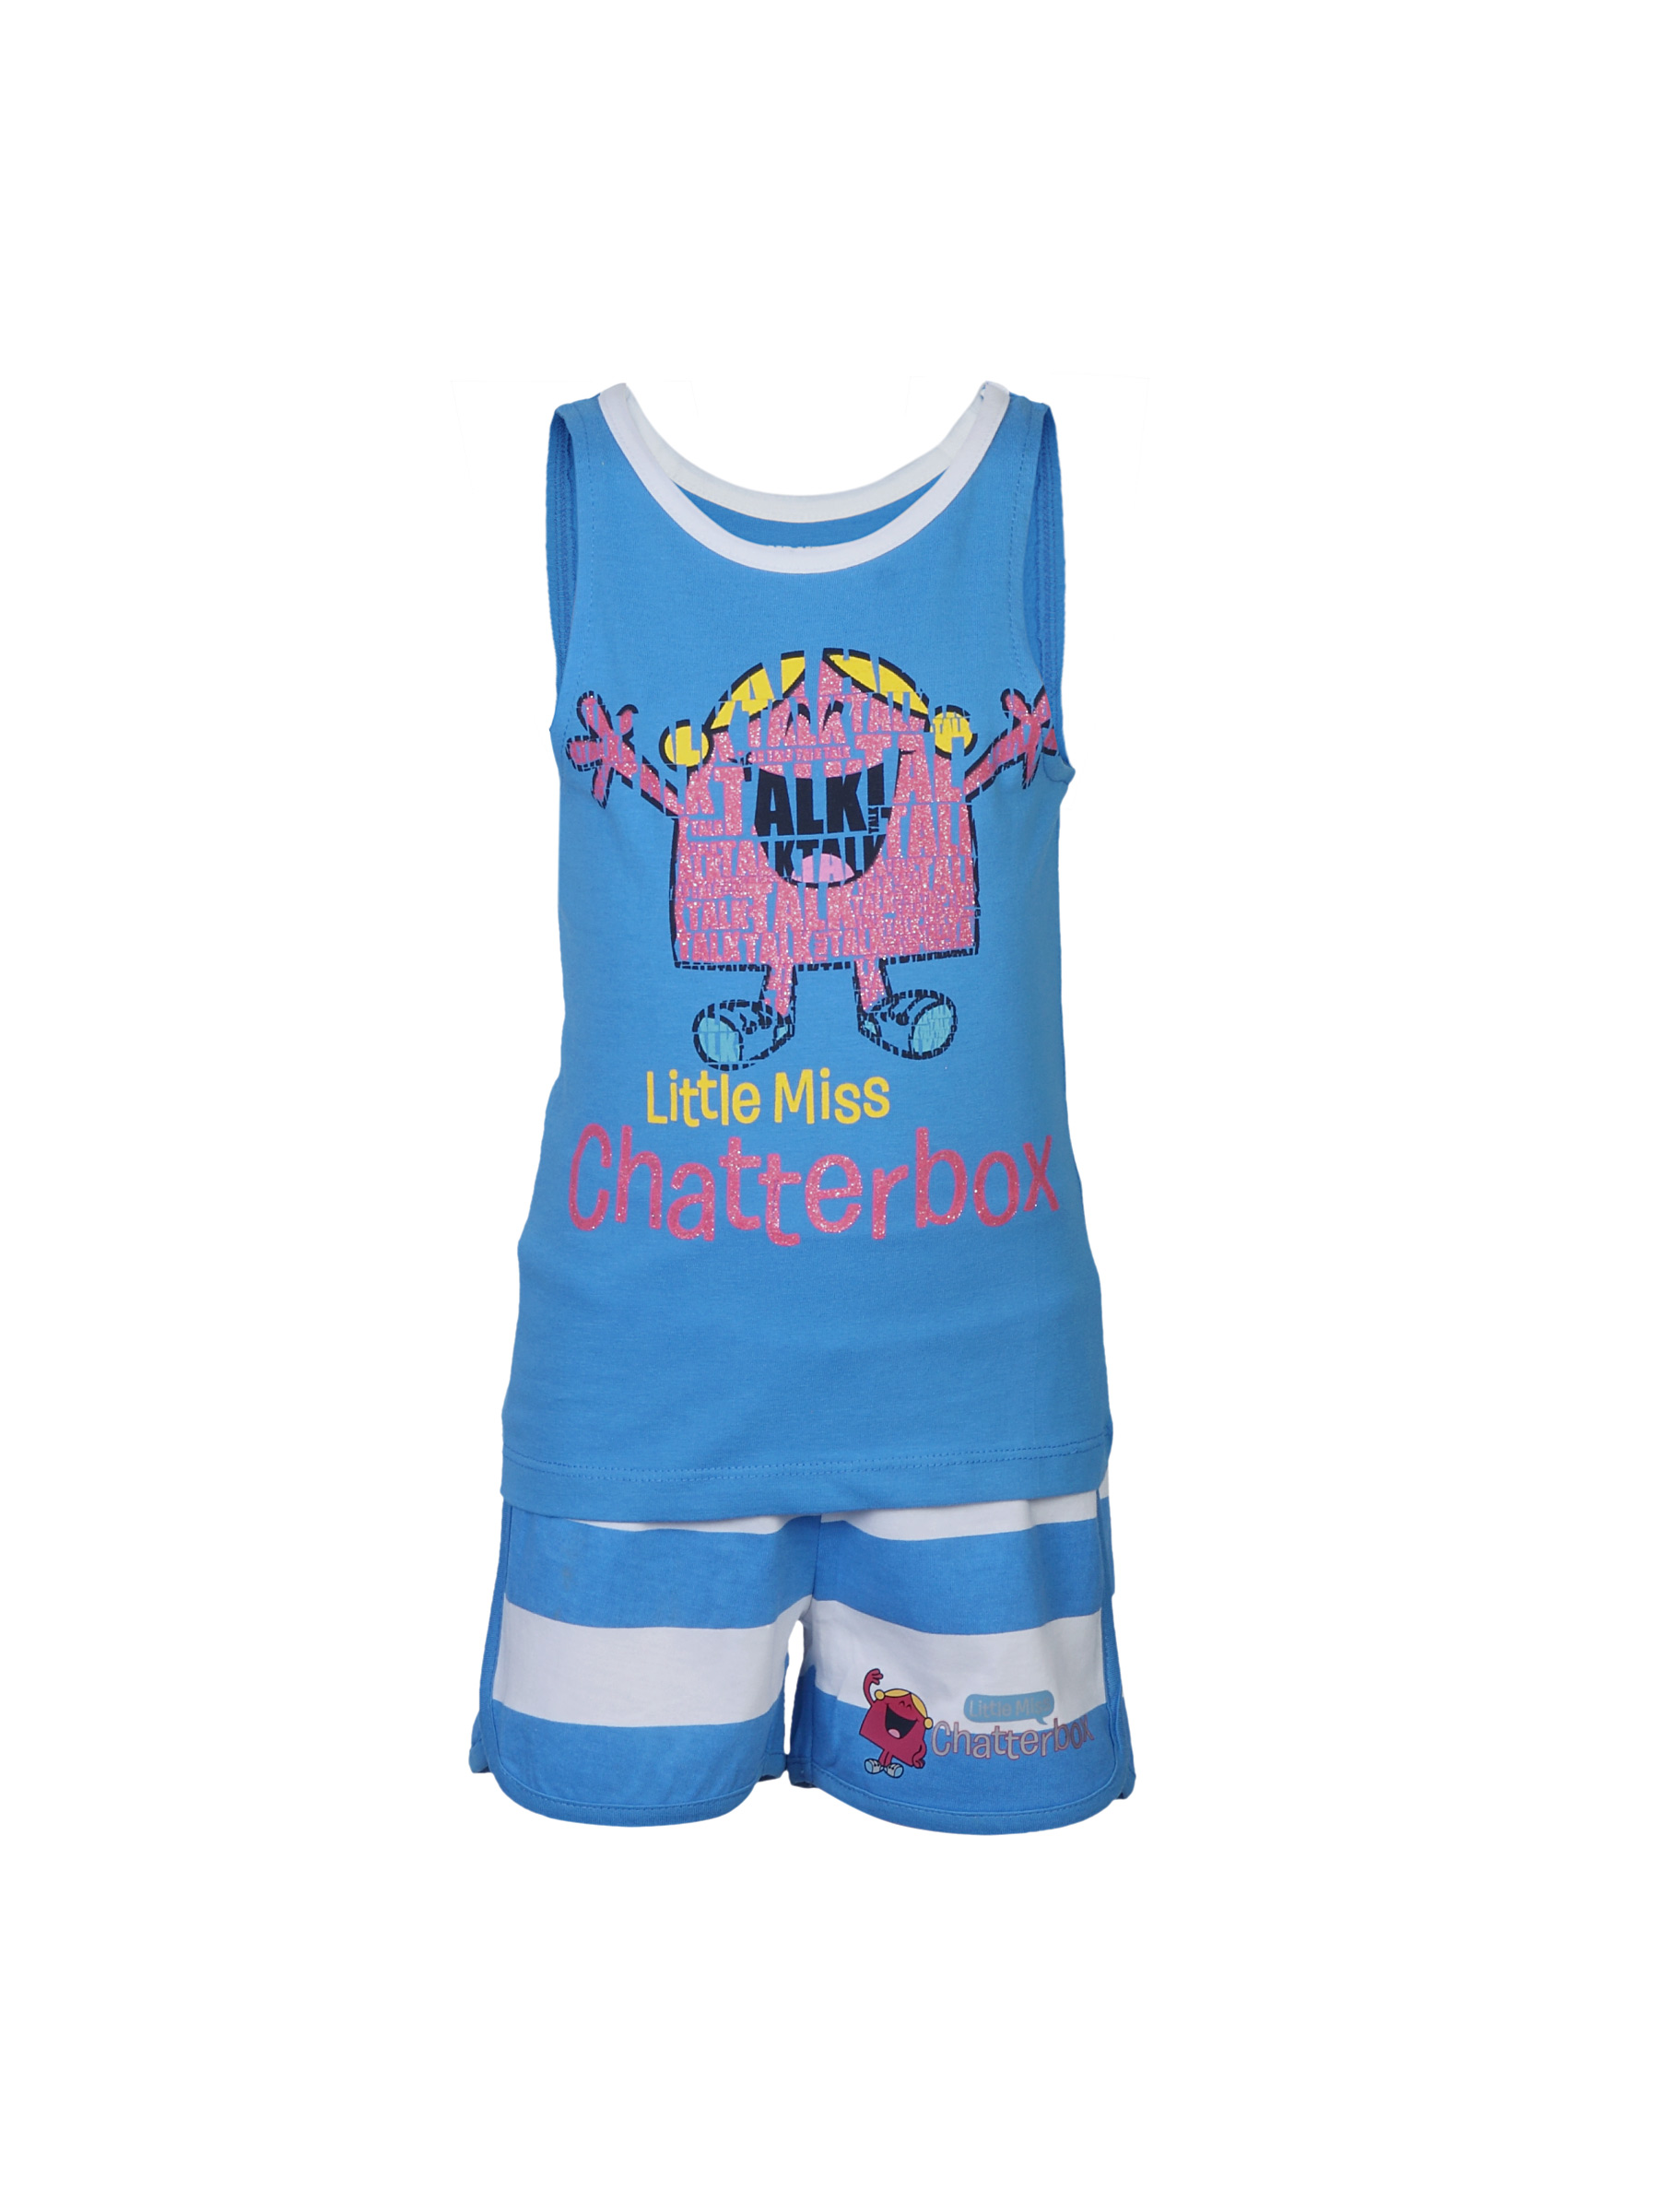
Little Miss Girls Chatterbox Blue Clothing Set
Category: Apparel / Apparel Set / Clothing Set
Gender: Girls
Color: Blue
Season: Summer 2012
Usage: Casual